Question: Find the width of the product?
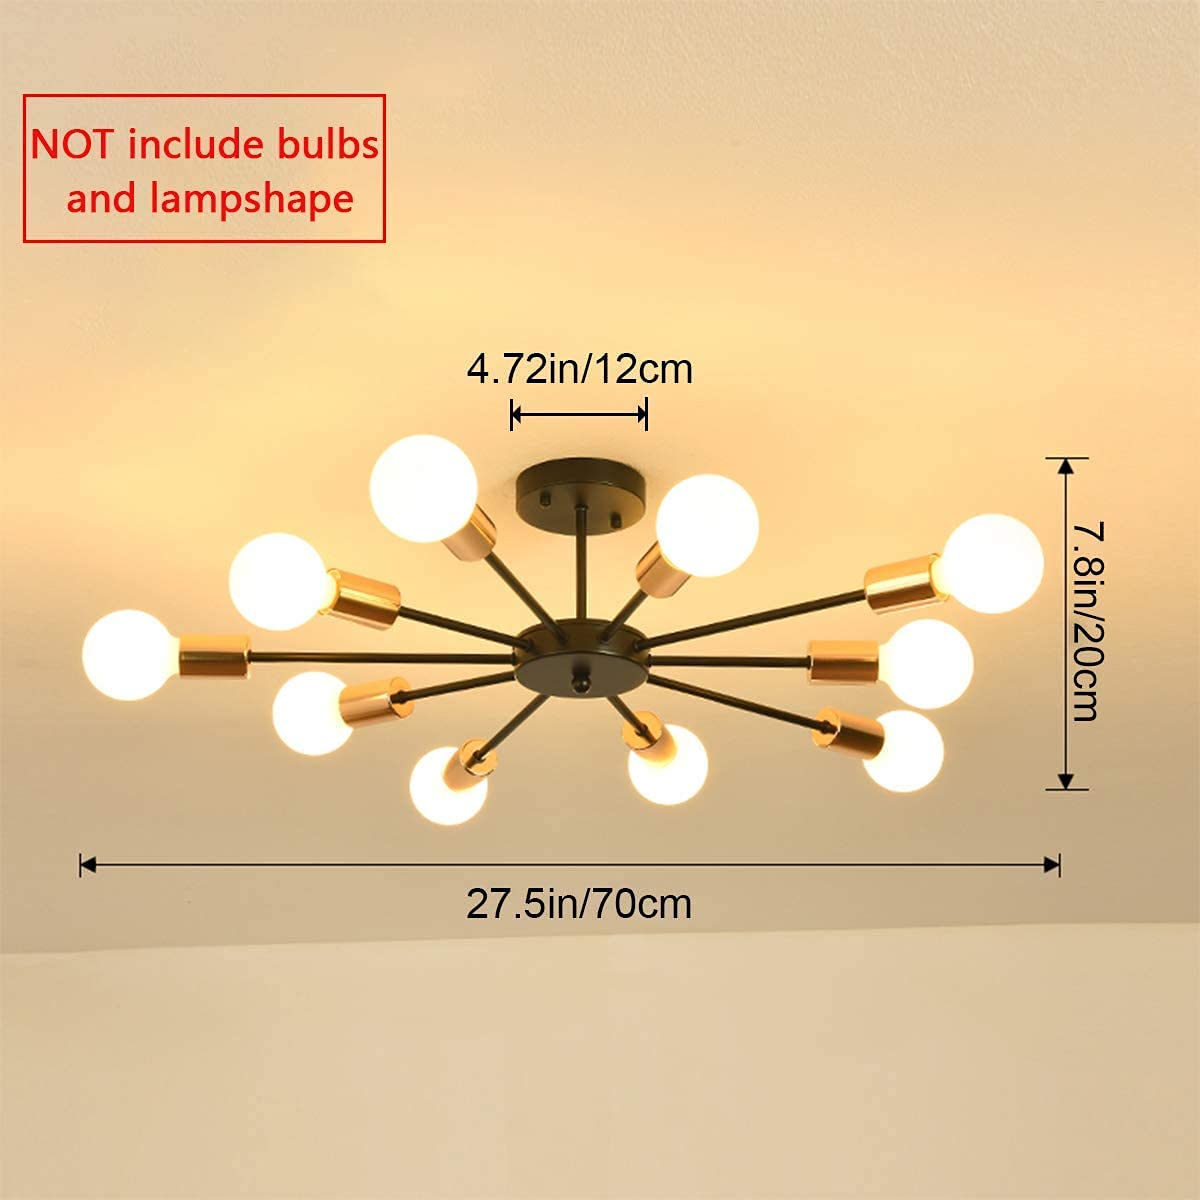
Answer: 70.0 centimetre